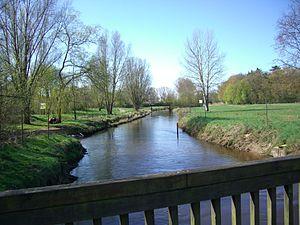
Rotenburg (Wümme) est une ville allemande située dans le Land de Basse-Saxe. C'est le chef-lieu du Landkreis du même nom.